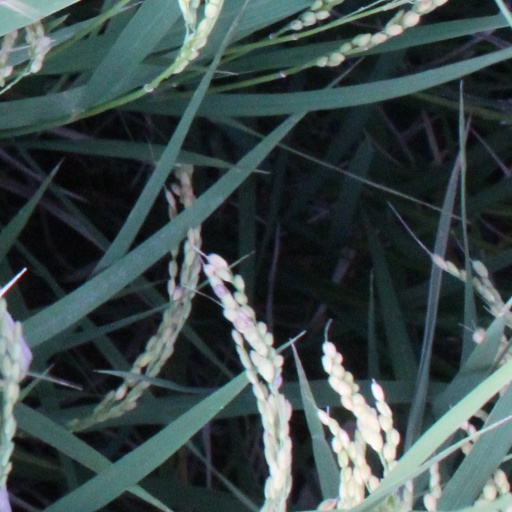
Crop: rice